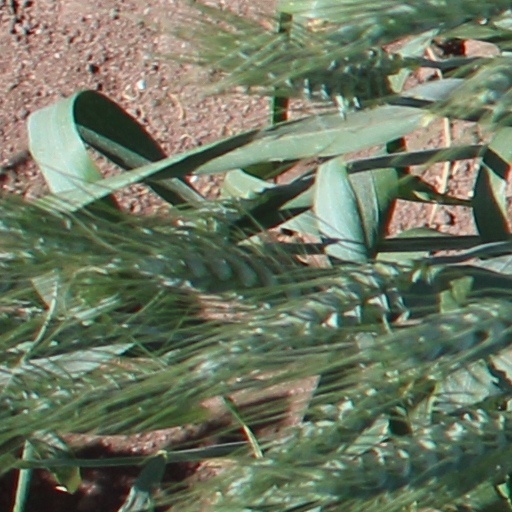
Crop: wheat